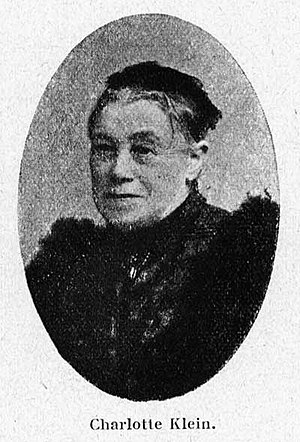
Charlotte Klein
Fotografi af Charlotte Klein fra Kvinden og Samfundet, nr. 13, 1913.
Fotografi af Charlotte Klein i tidsskriftet ""Kvinden og Samfundet"", nr. 13, 1913."
Charlotte Bolette Klein var en dansk forstander og kvindesagsforkæmper. Datter af købmand Simon Unna og Johanne Marie Schrøder.